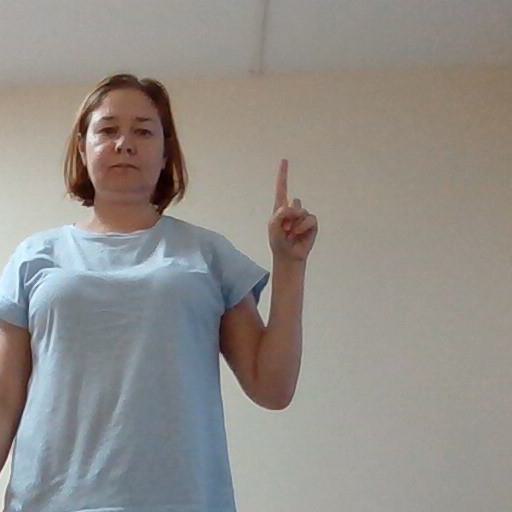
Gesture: one